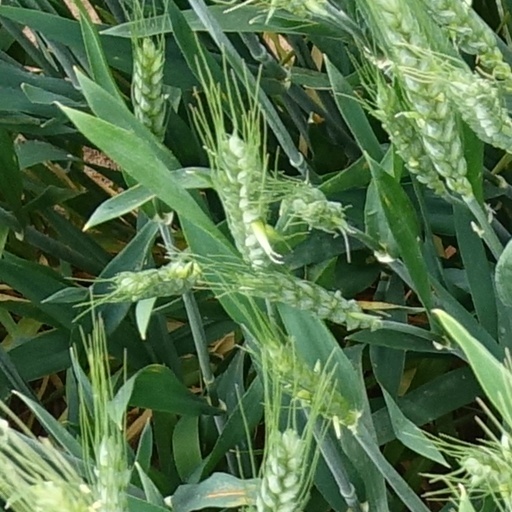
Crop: wheat